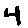
Label: 4